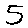
Label: 5